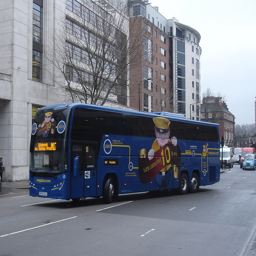
A blue bus in multiple lanes on a city street.
A blue bus with a drawing on it stops beside a large building.
A blue tour bus crossing lanes on street.
A blue bus has designs painted on it
Large blue bus parked on the side of the street.